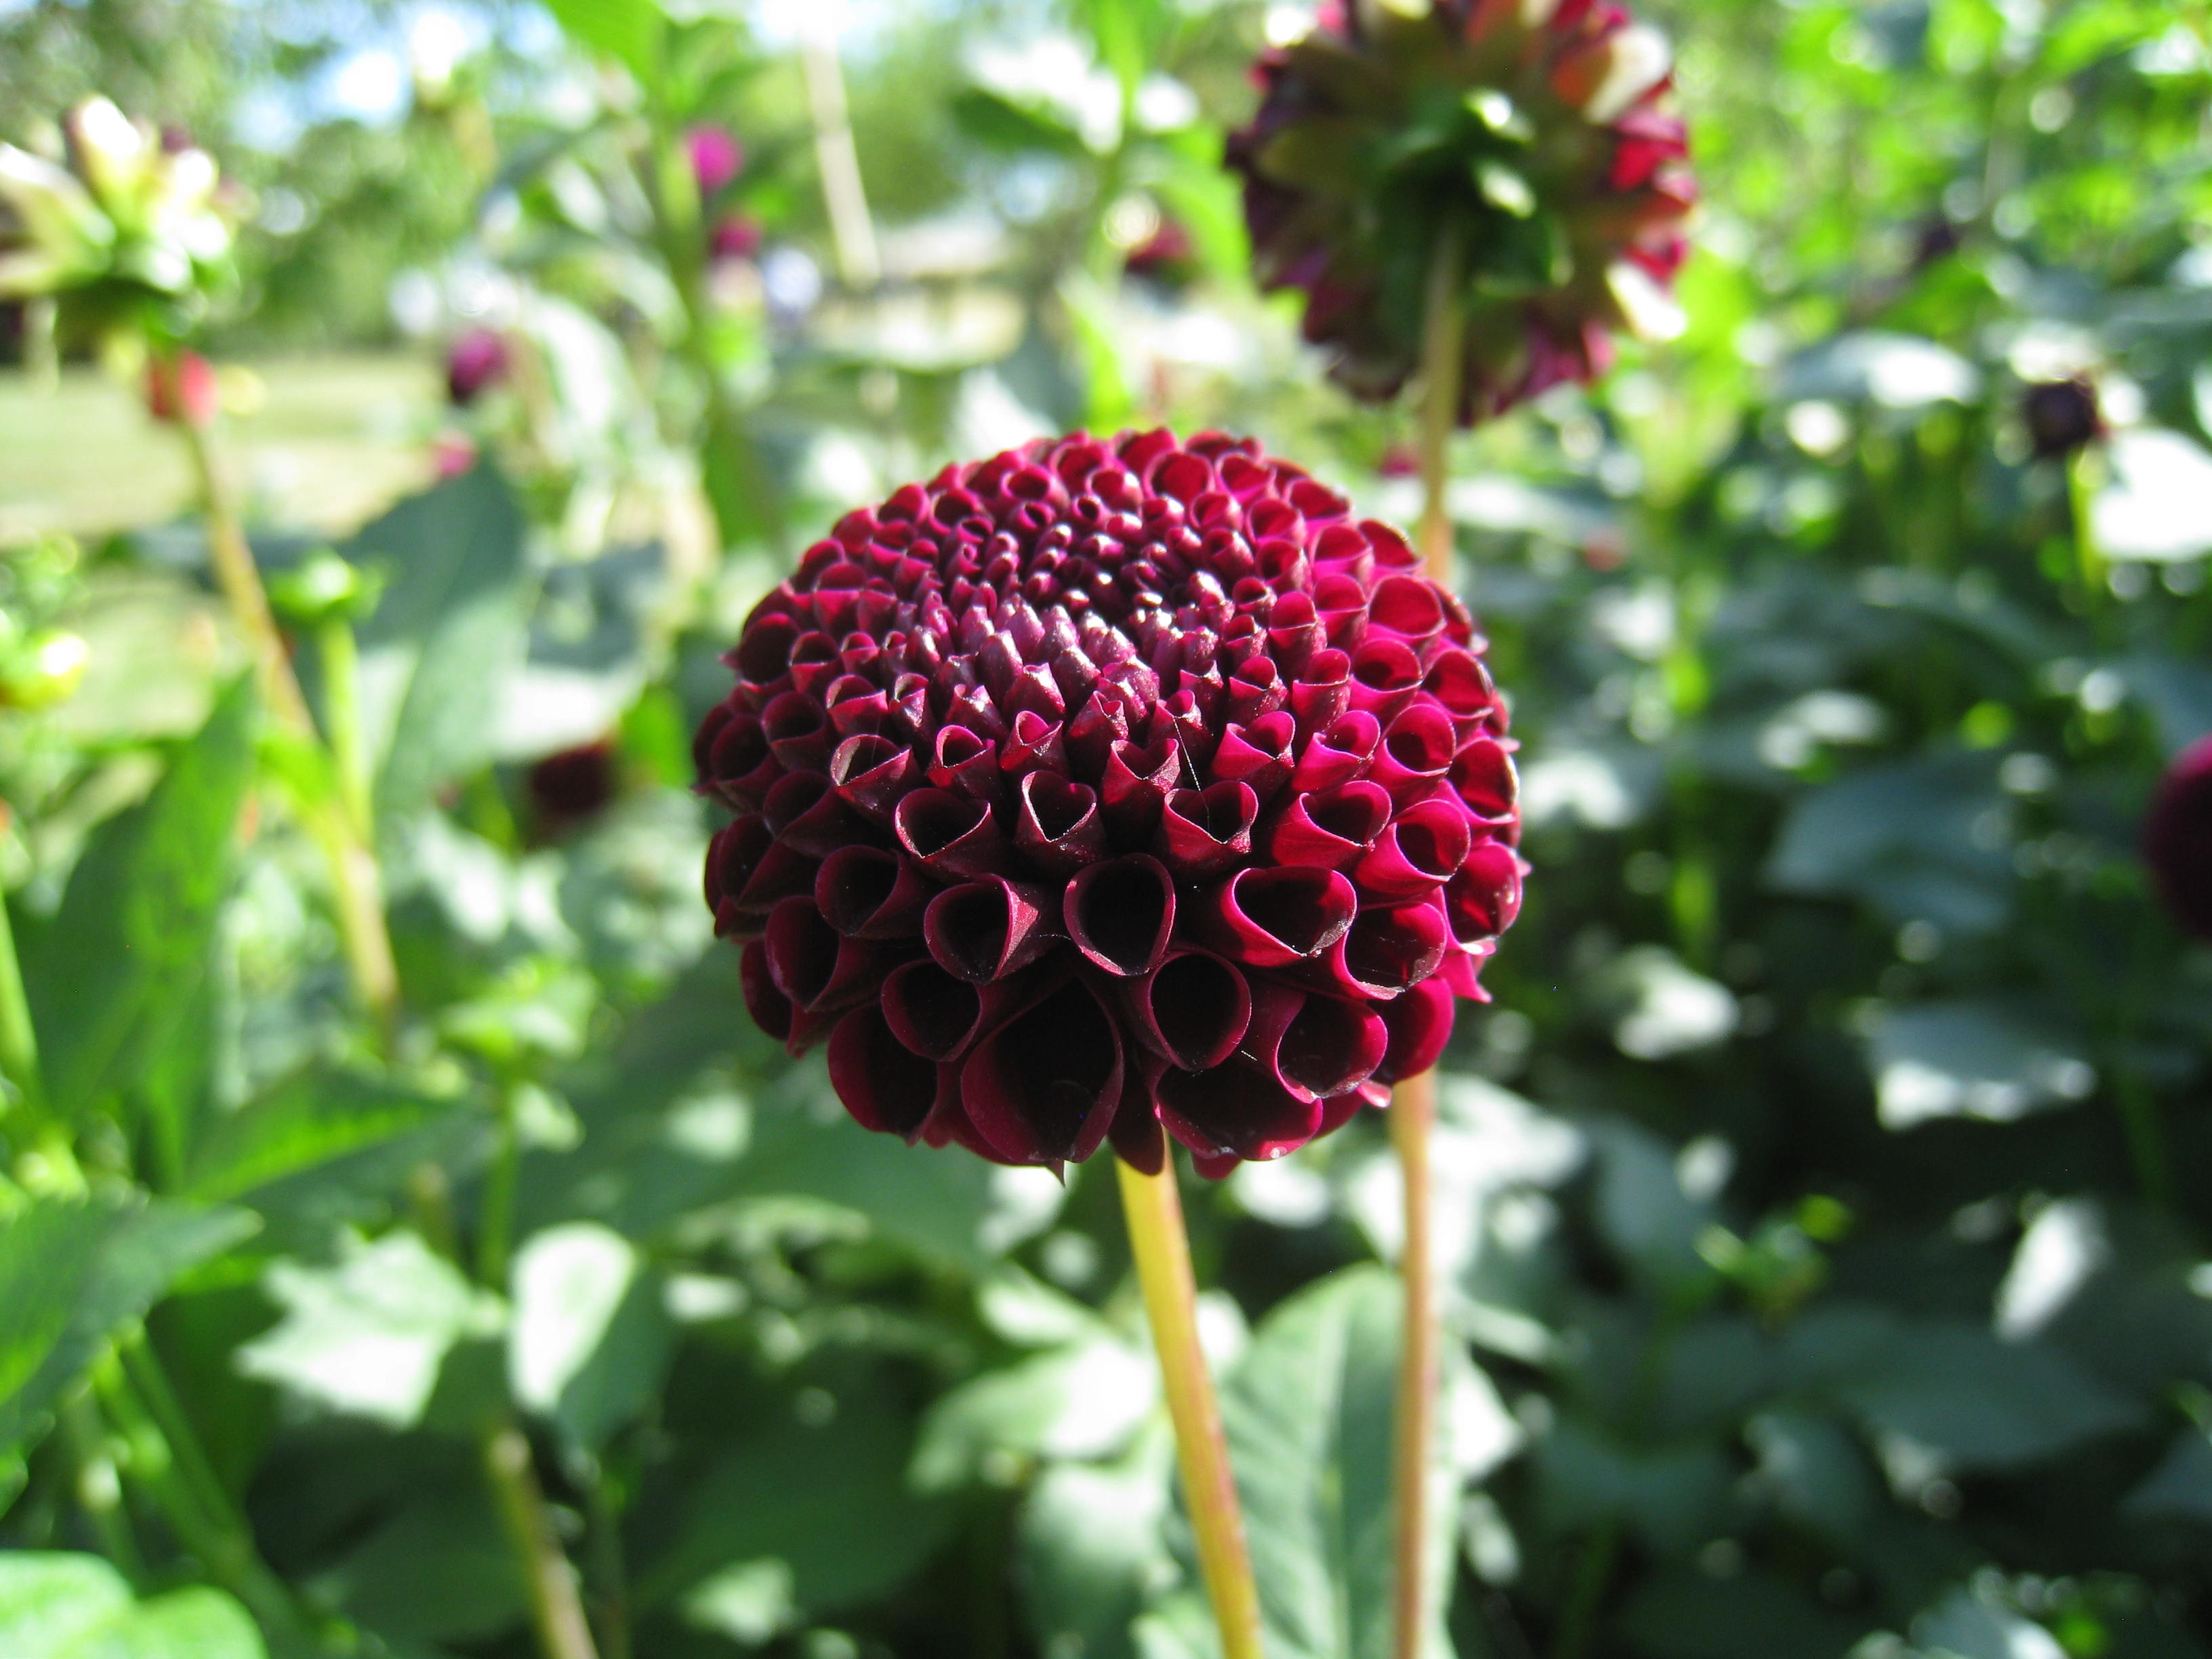
plant, leaf, flower, petal, summer, green, botany, garden, flora, wildflower, dahlia, flowering plant, daisy family, dark red, annual plant, land plant